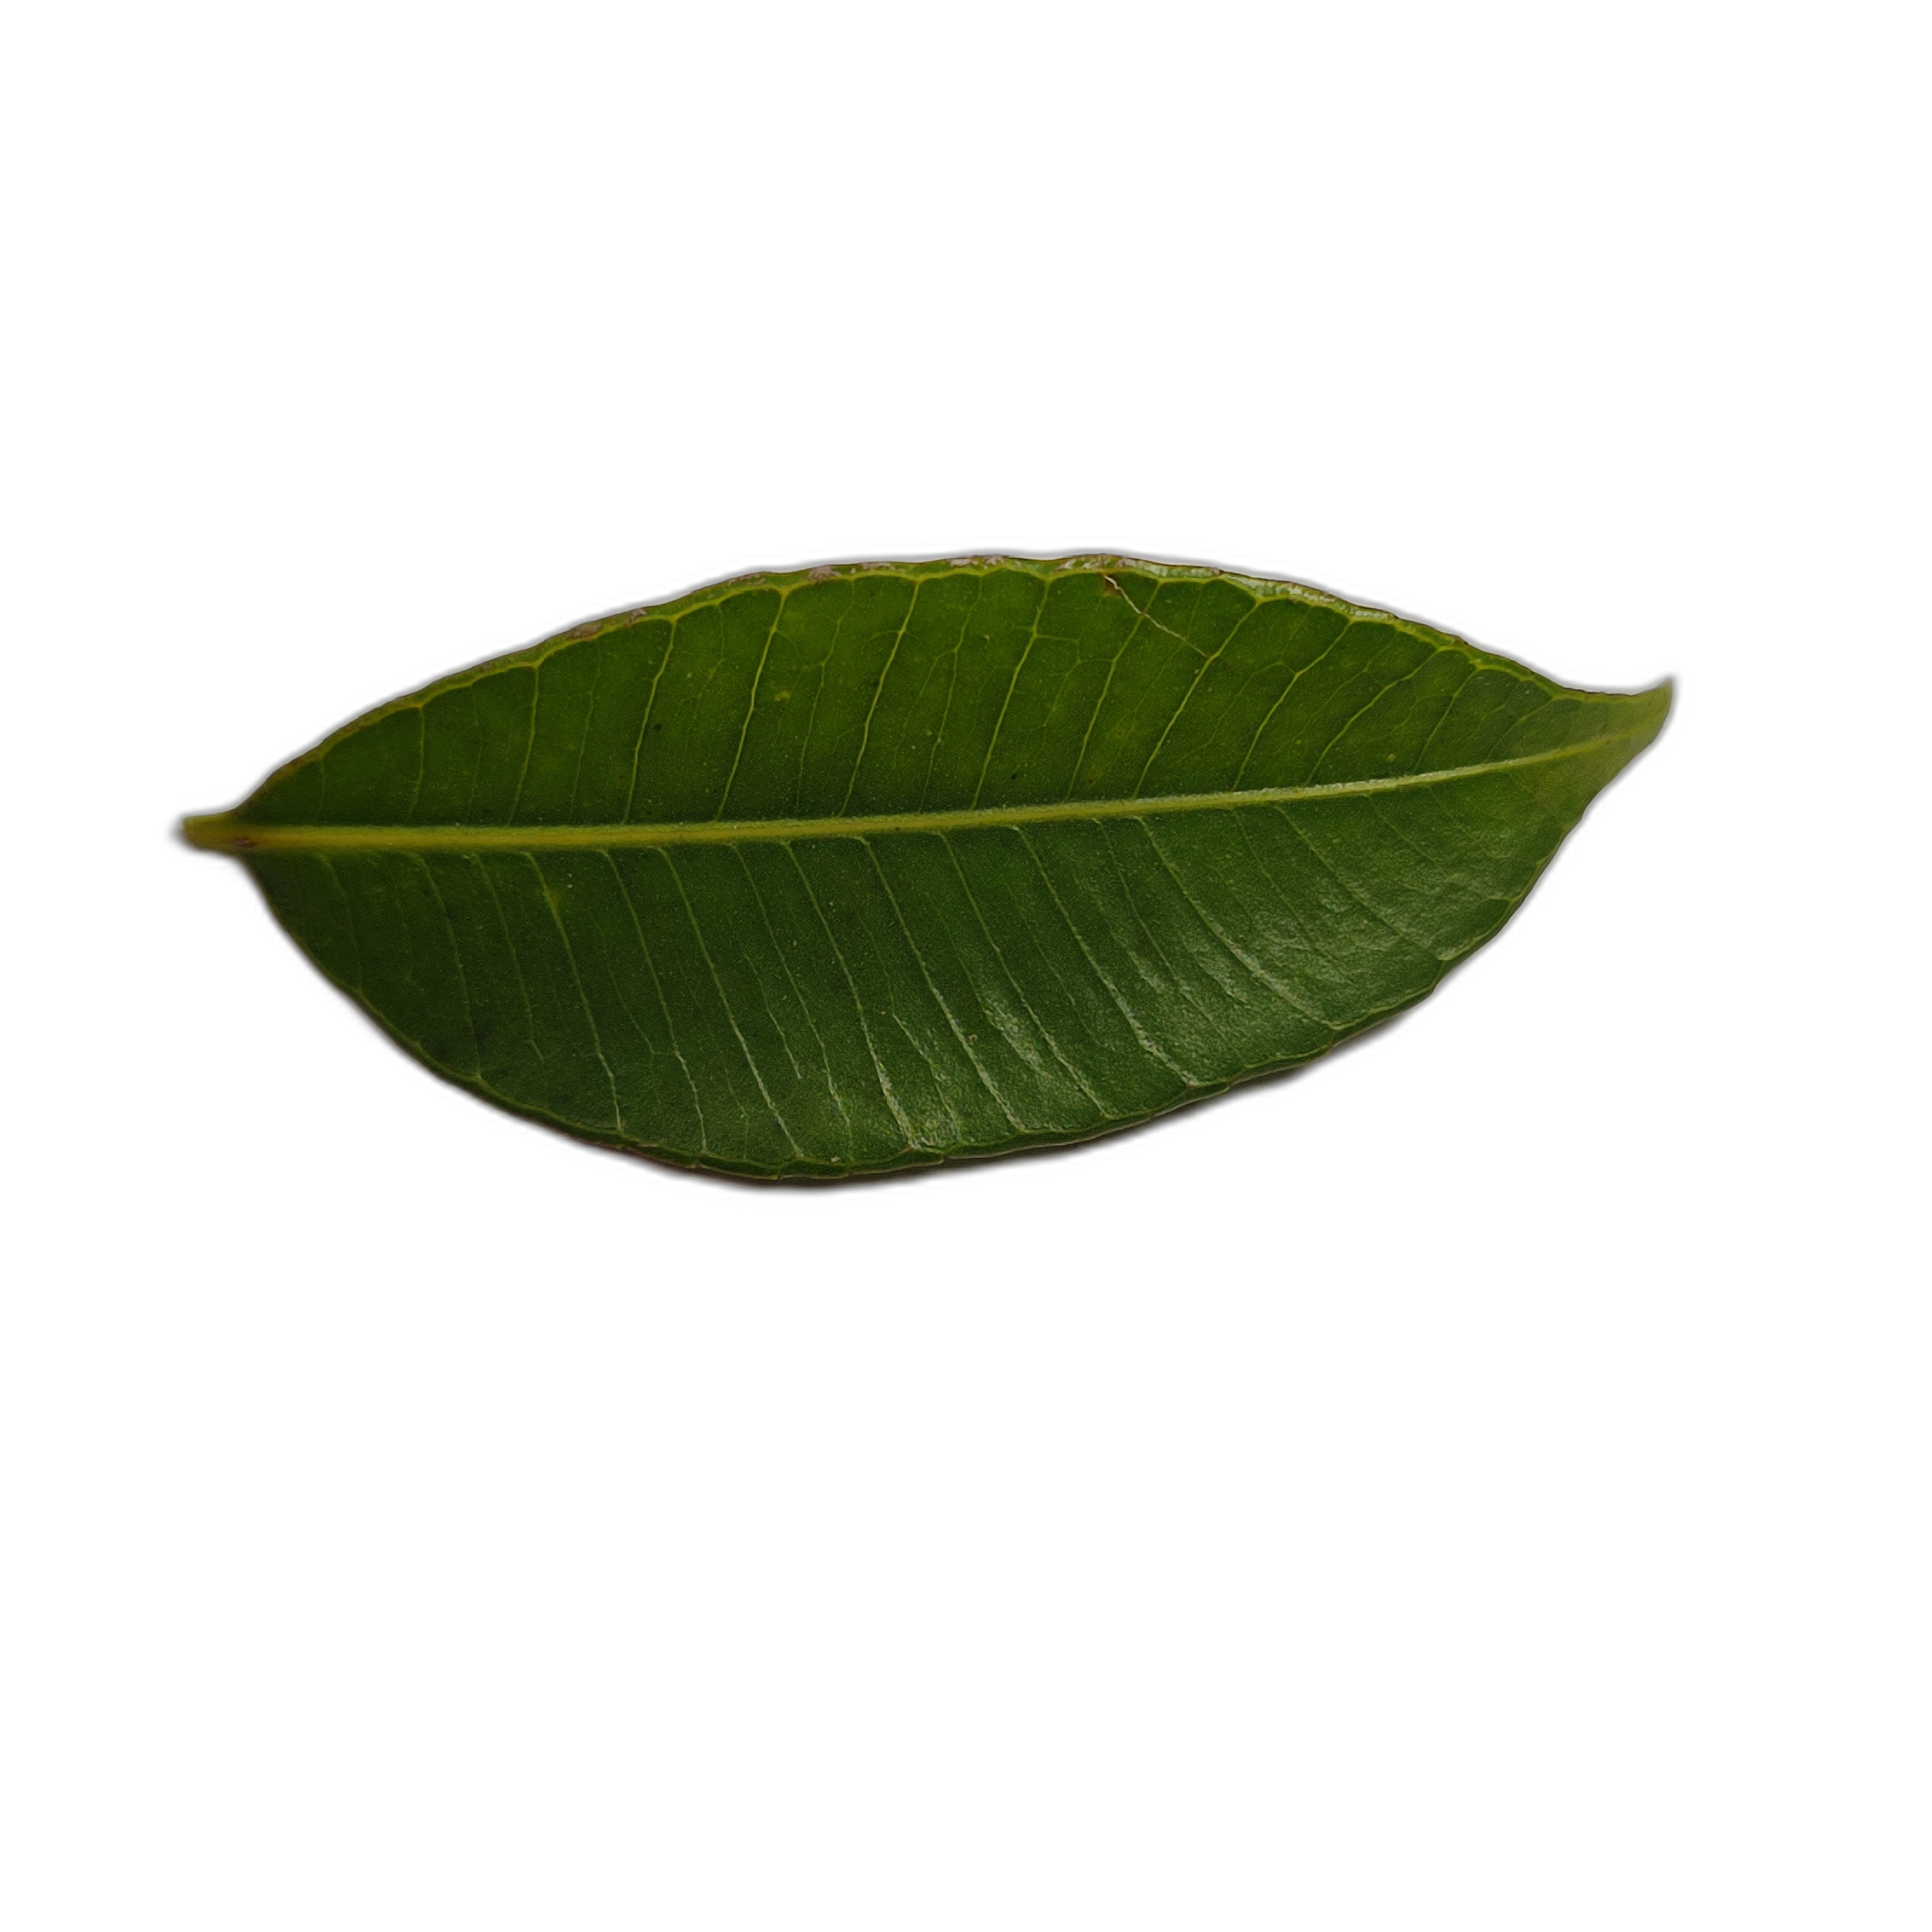
Label: healthy